John Christopher (herbalist)

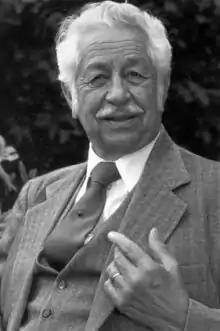
John Raymond Christopher

John Raymond Christopher (November 25, 1909 – February 6, 1983) was an American herbalist and naturopath. He was known for his numerous lectures and publications on herbs. He developed over 50 herbal formulas used worldwide, and founded The School of Natural Healing in Springville, Utah.